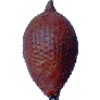
Label: salak